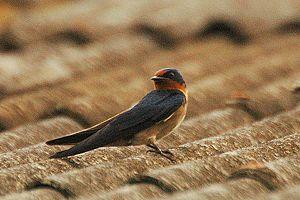
L'Hirondelle de lʼAngola est une espèce de passereaux de la famille des Hirundinidae.